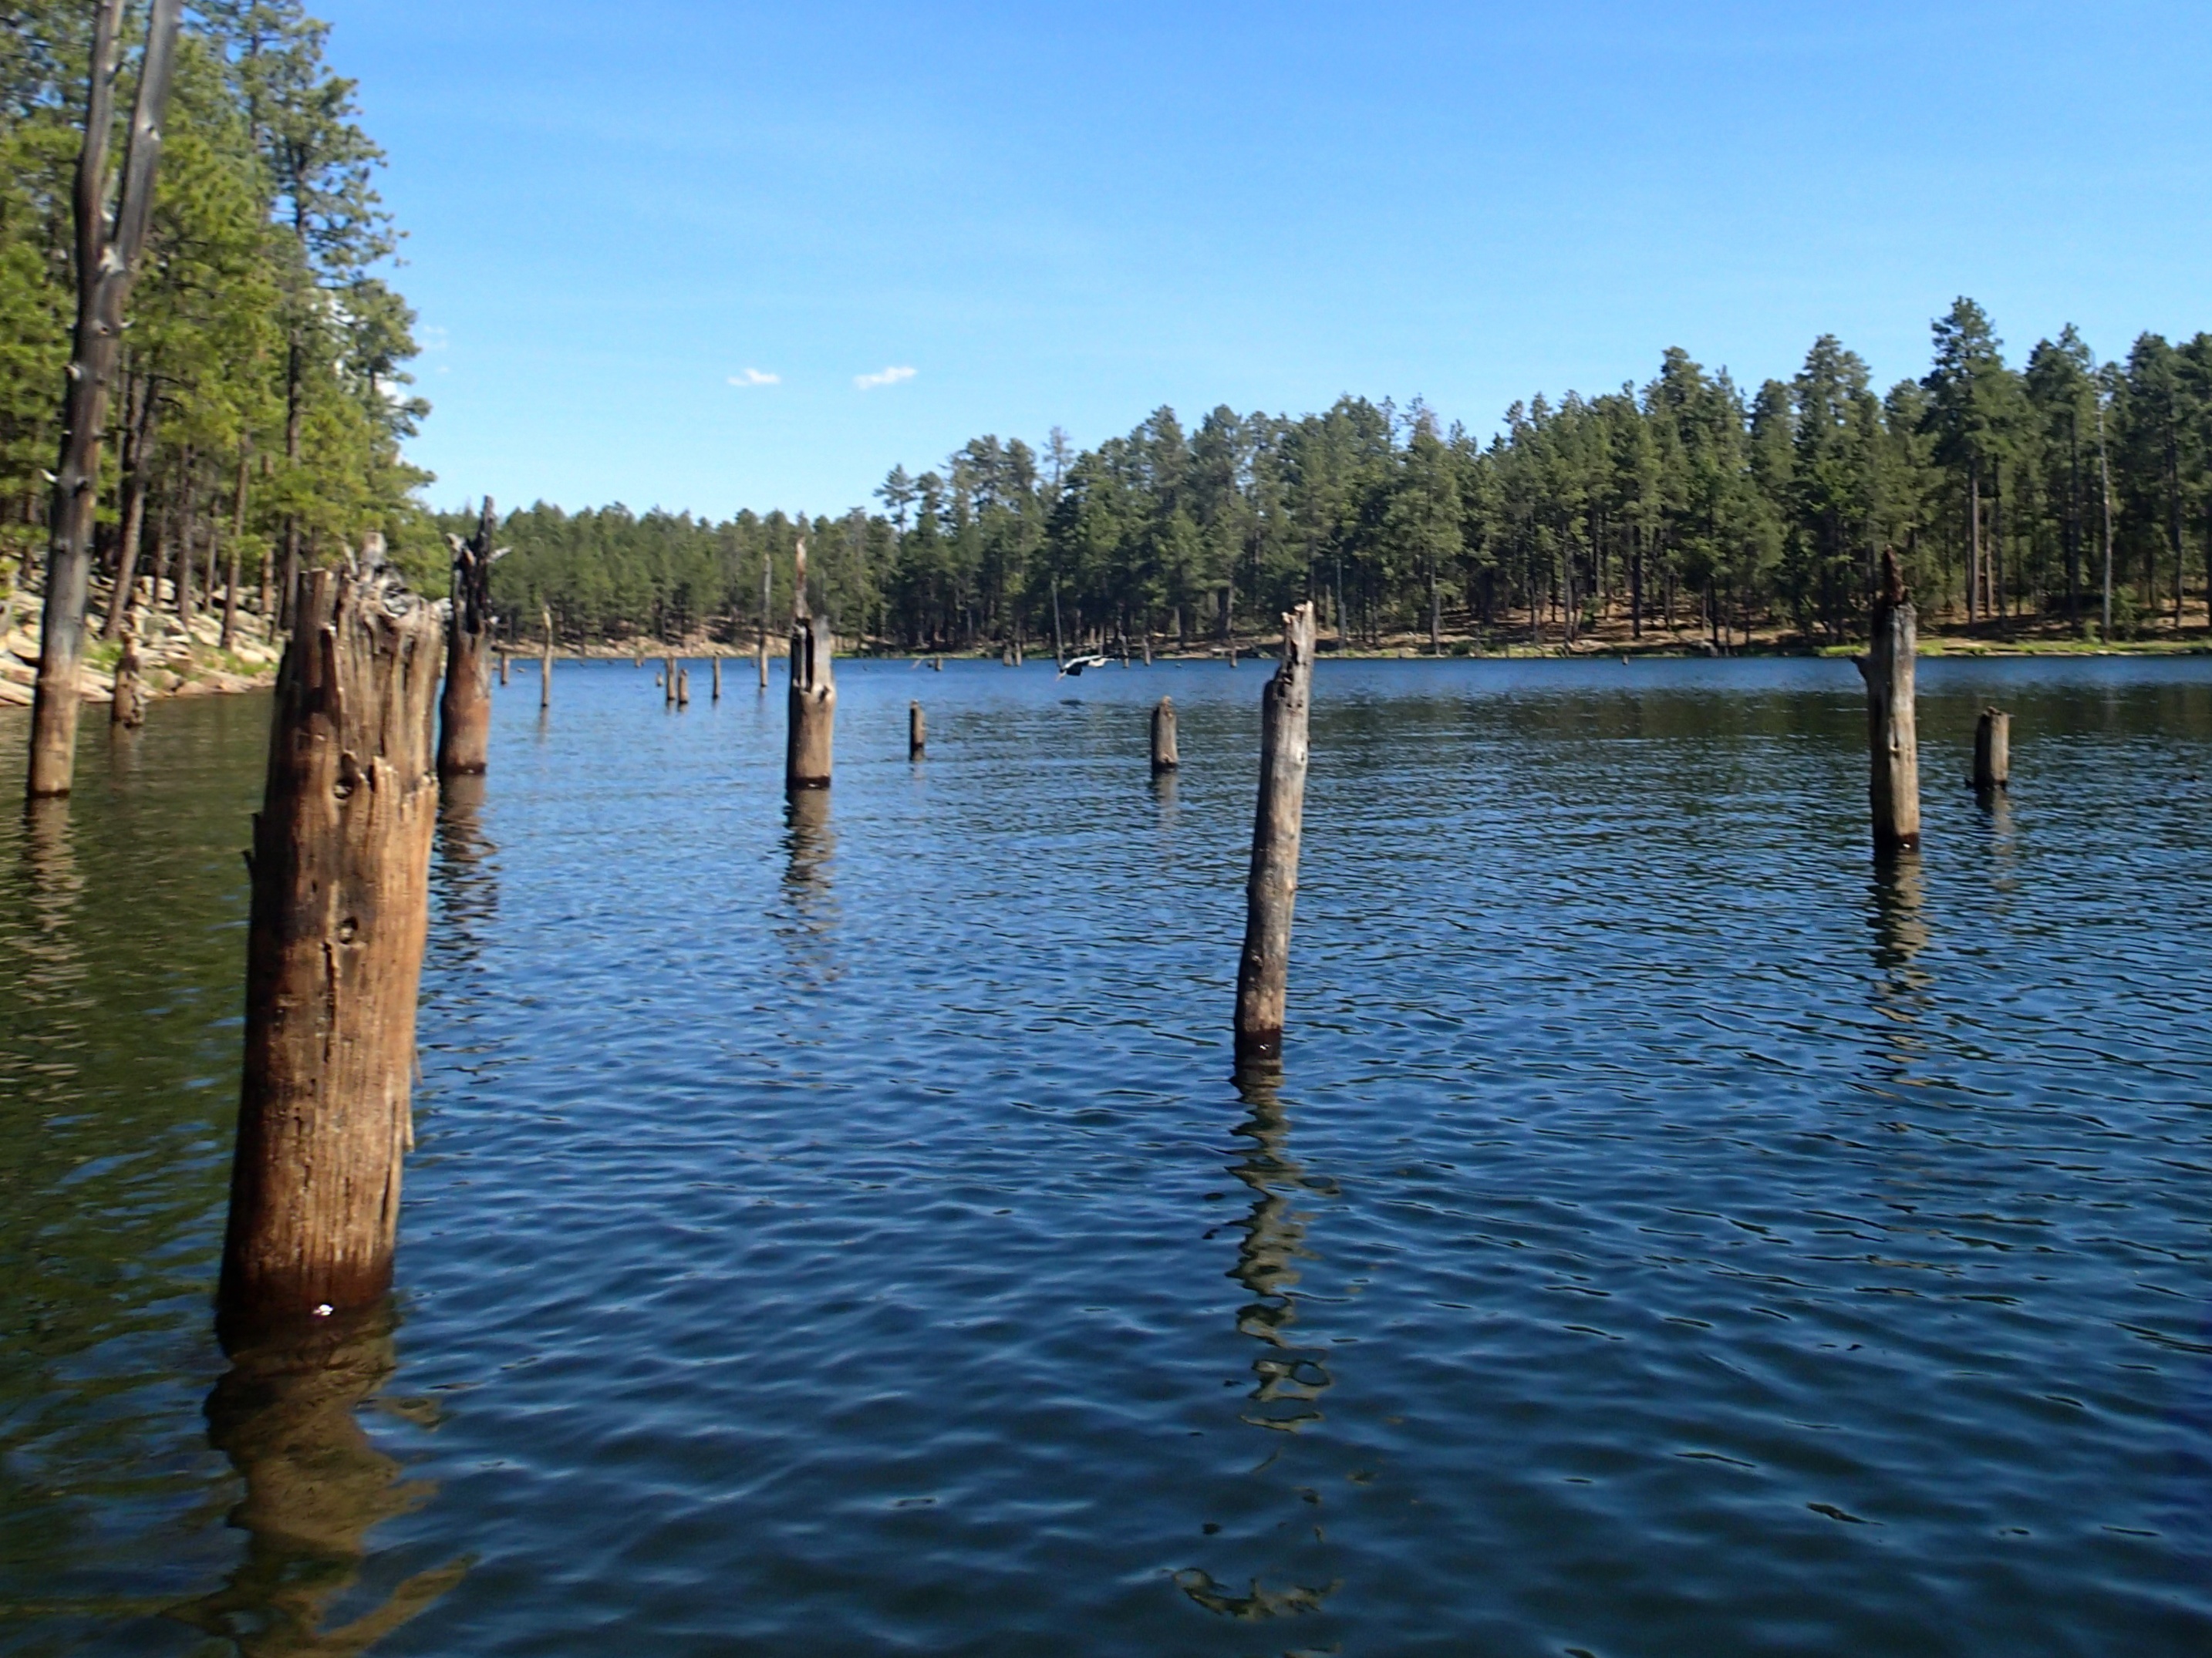
tree, water, lake, river, pond, reflection, reservoir, kayak, waterway, body of water, boating, wetland